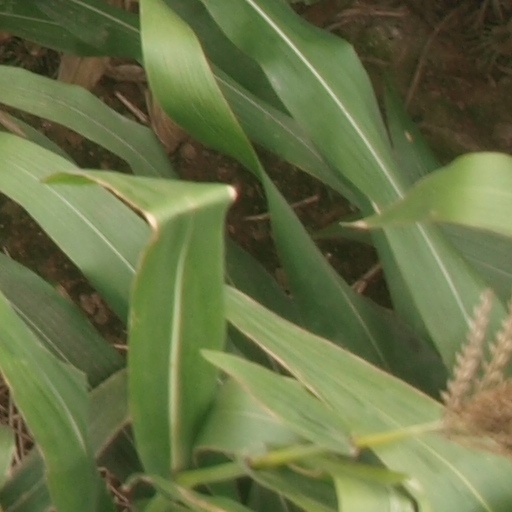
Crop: maize; corn